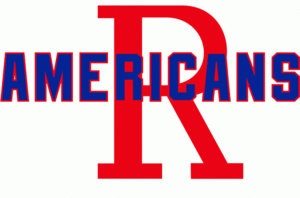
Logo 1956 des Americans de Rochester, équipe de hockey sur glace de la Ligue américaine de hockey